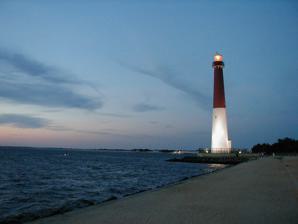
Building: Barnegat Lighthouse
Country: Unknown
Year built: 1859
This article is about the lighthouse. For the municipality, see Barnegat Light, New Jersey . Lighthouse in New Jersey, United States Lighthouse Barnegat Lighthouse Barnegat Lighthouse, bordering the Atlantic Ocean Location North end of Long Beach Island, off Broadway Avenue, Barnegat Light, New Jersey Coordinates 39°45′51.6″N 74°6′22.4″W / 39.764333°N 74.106222°W / 39.764333; -74.106222 Tower Constructed 1835 Foundation Granite crib Construction Brick / iron Automated 1927 Height 169 ft (52 m) Shape Conical Markings White bottom half Red top half White lantern Heritage National Register of Historic Places listed place Light First lit 1857 (current tower) Deactivated 1944–2009 Focal height 163 ft (50 m) Lens 4th order Fresnel lens (original), 1st order Fresnel lens (1857), VRB-25 (current) Range 22 nmi (41 km; 25 mi) Characteristic Flashing white, 10s Barnegat Lighthouse U.S. National Register of Historic Places Area less than one acre NRHP reference No. 71000512 Added to NRHP January 25, 1971 Barnegat Lighthouse (or Barnegat Light , locally nicknamed Old Barney ) is a historic lighthouse located in Barnegat Lighthouse State Park on the northern tip of Long Beach Island , in the borough of Barnegat Light , Ocean County , New Jersey, United States, on the south side of Barnegat Inlet . History 19th century The development of the original lighthouse began in June 1834 with the appropriation of $6,000 from Congress . The 40-foot-tall (12 m) lighthouse was commissioned the next year, though mariners at the time considered the building's non-flashing, fifth-class light to be inadequate. Because of the strong currents in the inlet, the lighthouse was built 900 feet (270 m) away from the water; but within ten years only 450 feet (140 m) separated the tower from the water. In 1855, Lt. George G. Meade , an Army engineer and later Union general who defeated Robert E. Lee at the Battle of Gettysburg in the American Civil War , was assigned to design a new lighthouse. He was chosen largely because of his recent design of Absecon Light . Meade completed the construction plans in 1855 and work began in late 1856. Because of continuing erosion during its construction, the new lighthouse was located about 100 feet (30 m) south of the original structure, the site of which is now submerged. During construction, in June 1857, the light in the original structure was relocated to a temporary wooden tower located nearby. This was prompted by the encroaching seas which threatened the original lighthouse and ultimately caused the tower to collapse into the water later that year. Because of the rough waters of the area, several jetties have been built throughout the history of both lighthouses. Barnegat Light was commissioned on January 1, 1859. The tower light was 172 feet (52 m) above sea level and the lighthouse itself was 163 feet (50 m) tall, four times taller than the original. The new light was a first-order flashing Fresnel lens , which stood about 12 feet (3.7 m) tall. The total cost of the project was about $40,000, with the lens alone costing $15,000. The current lighthouse is really two towers in one: the exterior conical tower covers a cylindrical tower on the inside. 20th–21st centuries The lighthouse's beacon remained a first-class navigational light until August 1927 when the Barnegat Lightship was anchored 8 nautical miles (15 km; 9.2 mi) off the coast. This prompted the automation [ broken anchor ] and replacement of the first-order lens with a gas blinker. As a result, the tower's light was reduced by over 80 percent. The gas blinker was replaced several weeks later with a 250-watt electric bulb, though the gas apparatus can still be seen at the top of the tower. The light was deactivated as a Coast Guard lookout tower in January 1944 and given to the State of New Jersey . Four years later, the local municipality, Barnegat City, renamed itself Barnegat Light. In 1954, the lens was returned to the borough of Barnegat Light and is now on exhibit in the Barnegat Light Museum . The area around the lighthouse was declared a state park and dedicated in 1957. The lightship was removed in 1969. The structure was added to the National Register of Historic Places in 1971. In 1988, the tower was closed for construction of the new south jetty, then reopened to visitors in 1991 with a new walkway on top of the jetty. The top of the lighthouse is accessible via its 217 steps and continues to attract in excess of half a million visitors year round. In 2008, the Friends of Barnegat Lighthouse State Park, a local non-profit organization, raised funds to reactivate the lighthouse. A sum of $35,000 was raised, with $15,000 contributed by the Barnegat Light Borough Fraternal Order of Police Local Lodge No. 5. This supported the acquisition of a new $15,000 VRB-25 light system, as well as the replacement of ageing windows. Funding was raised entirely at the local level. In October 2008, the VRB-25 system was installed. While physically smaller than the original light, the system has become a standard for US Lighthouses, with more than 100 installed. On January 1, 2009, at 5:00 pm, the 150th anniversary of its opening, Barnegat Lighthouse activated its beacon for the first time since before World War II . The lighthouse closed in March of 2022 for a seven-month renovation, though the museum and grounds remained open to the public. The light now operates daily from dusk until dawn. There is a foghorn on Barnegat South Breakwater Light 7, at the ocean end of the south breakwater, which guards the inlet. The tower is flood-lit at night. Looking south from the lighthouse Museums The Barnegat Light Interpretive Center, as seen from above Adjacent to the lighthouse is the Barnegat Lighthouse Interpretive Center, run by the state of New Jersey and staffed by Members of the non-profit group that purchased the new light. The center shows the history of Barnegat Lighthouse from shipwreck to first-class seacoast light. Exhibits focus on the history of the lighthouse, lighthouse technology, the duties of Barnegat Lighthouse's keepers, and efforts to protect Barnegat Lighthouse. Several blocks away is the Barnegat Light Museum, operated by the Barnegat Light Historical Society. It houses the light's original first-order Fresnel lens, as well as related exhibits including images of Sinbad , the WWII Coast Guard dog who was enlisted in the service, retired to Barnegat, and is buried at the base of the old Coast Guard station flagpole. Popular culture Barnegat Lighthouse is the subject of Keeper of the Tower , a suspense fiction novel by Barnegat resident Brett Scott Ermilio. The novel takes place circa 1919. The lighthouse is depicted on New Jersey 's "Shore Conservation" license plates and on the 1996–1997 Federal Duck Stamp . Restoration work in 2003 Alongside the Barnegat Inlet From the northernmost tip of Long Beach Island Barnegat Light at sunrise HDR image of Barnegate Light looking west. Interior view of the first and second level of the staircase. See also New Jersey portal National Register of Historic Places listings in Ocean County, New Jersey List of museums in New Jersey Notes